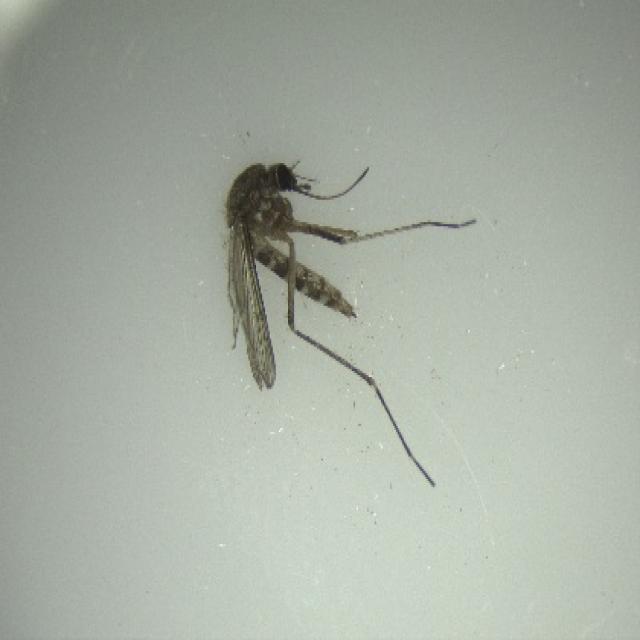
Species: aedes_vexans